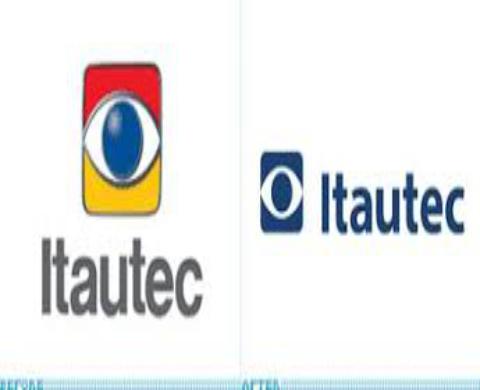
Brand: Itautec
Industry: Electronic